Arlington station (Lexington Branch)

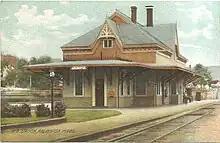
Arlington Center station on an early postcard

The Lexington and West Cambridge Railroad opened from West Cambridge to Lexington on September 1, 1846. Arlington station was located near the intersection of Massachusetts Avenue and Mystic Street in Arlington.